BDP Quadrangle

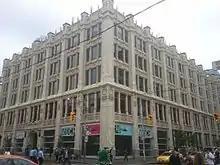
299 Queen Street West, 2004

299 Queen Street West is a neo-gothic heritage building with a terra-cotta facade that was purchased by television executive Moses Znaimer in 1985 as the headquarters of the media company CHUM. It is currently the headquarters of Bell Media. Quadrangle completed restoration and renovation work on the building in 1987 and 2004, transitioning the building into an innovative broadcast hub. To encourage the public to interact with the architecture, the firm added garage doors that exposed the studios and live tapings to the sidewalk and passersby. This move changed the media industry and became a model for other broadcasters in North America. Today, the building is considered a Toronto cultural landmark, having housed several local TV stations – including MuchMusic – and the Speaker's Corner video-booth. A news-truck, its wheels still rolling, protrudes through the unclad east wall. As the CHUM-City Building, it was "a buzzing sentient cathedral of good vibes, good music, and good people: 'The living movie' as it came to be known".